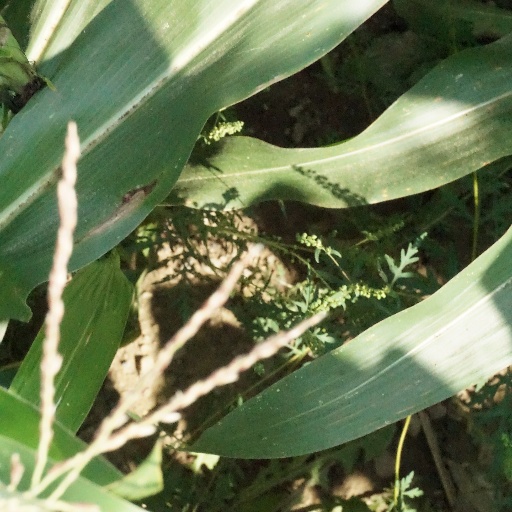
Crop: maize; corn